Julian Tolmé

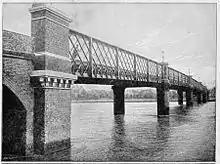
The first Wandsworth Bridge

Julian Horn Tolmé was born in Havana, Cuba, on the 28th January 1836, the son of Charles David Tolmé, who was a merchant and the British Consul there. He was educated at King's College London.